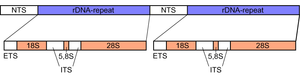
L'ADN ribosomique est l'ensemble des séquences d'ADN transcrites en ARN ribosomiques. Les ribosomes sont des complexes de protéines et d'ARNr au sein desquels se déroule la traduction des ARN messagers au cours de la biosynthèse des protéines.
L'Espaceur interne transcrit est une portion de l'ADN ribosomique située entre les gènes de la petite et de la grande sous-unité de l'acide ribonucléique ribosomique. Il est utilisé en phylogénie des eucaryotes et en barcoding moléculaire des champignons ou des cyanobactéries.